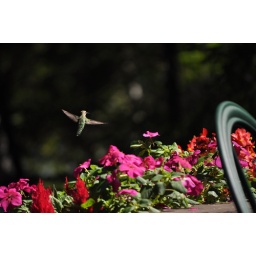
Humming bird by the flowers